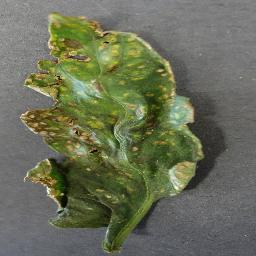
Label: Tomato___Bacterial_spot